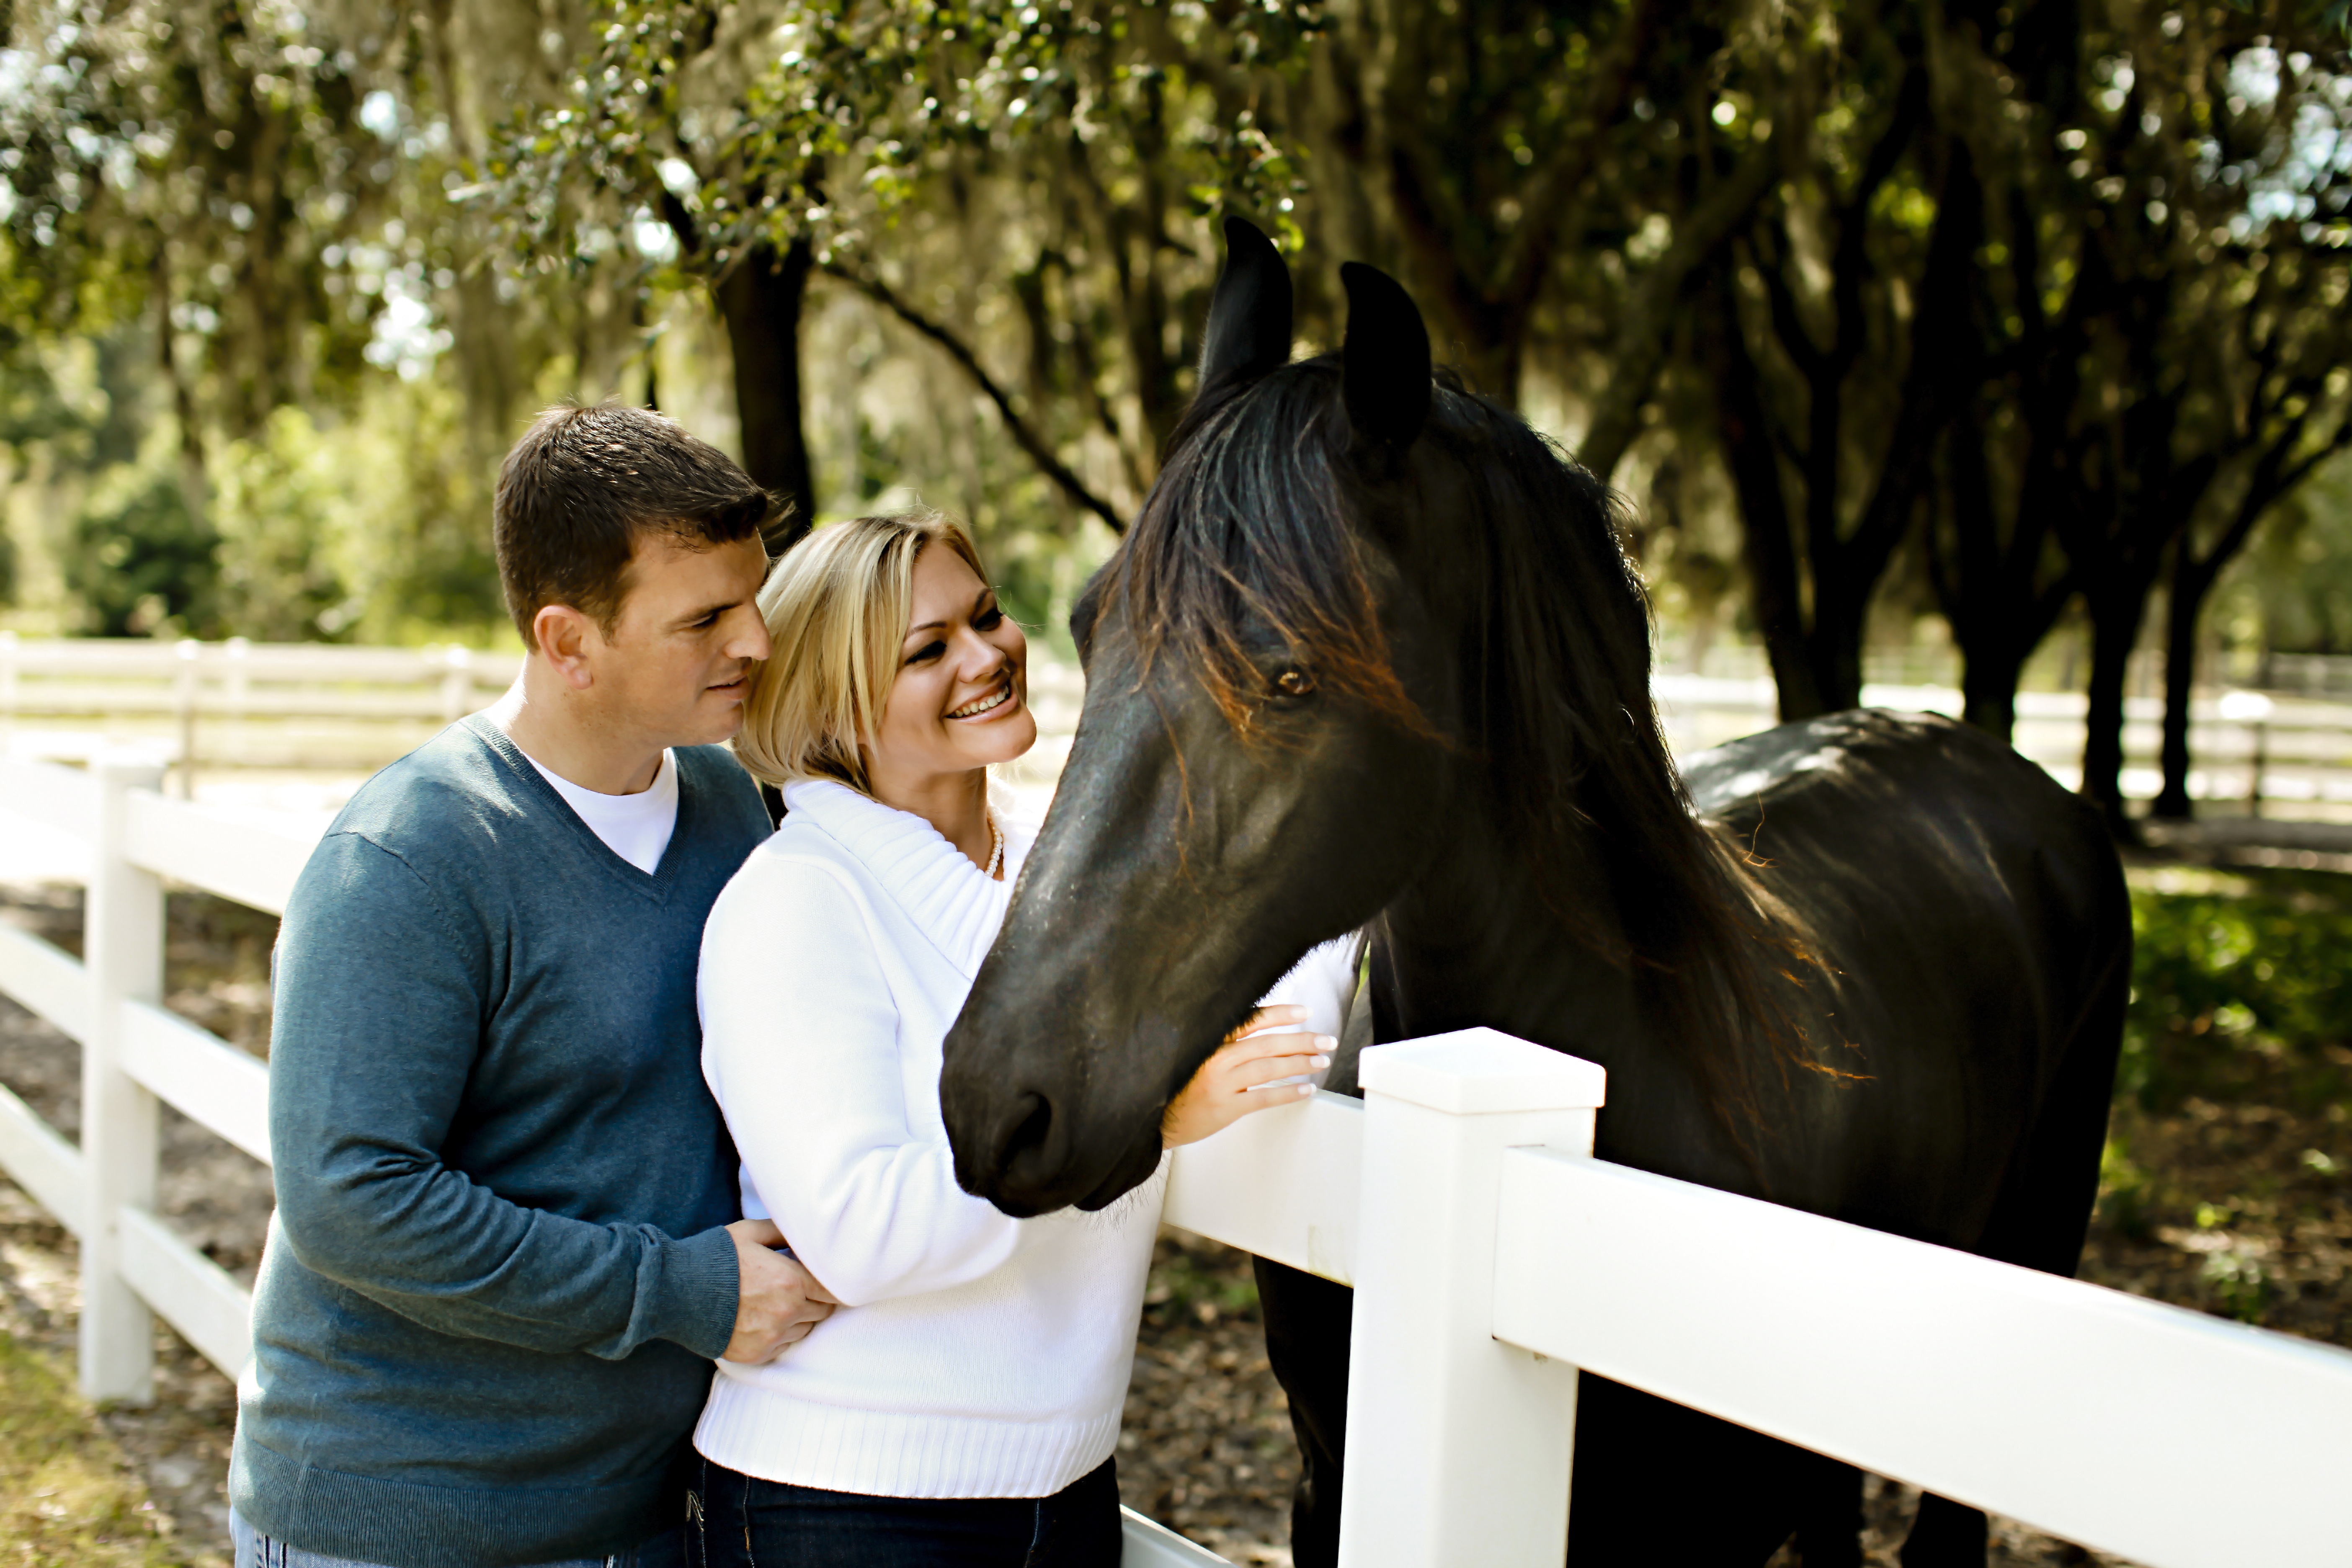
man, nature, fence, people, woman, fall, male, female, love, young, horse, natural, couple, romance, romantic, stallion, two, together, lifestyle, season, hug, embrace, outdoors, affection, happy, happiness, relationship, handsome, attractive, hugging, equestrianism, embracing, horse like mammal